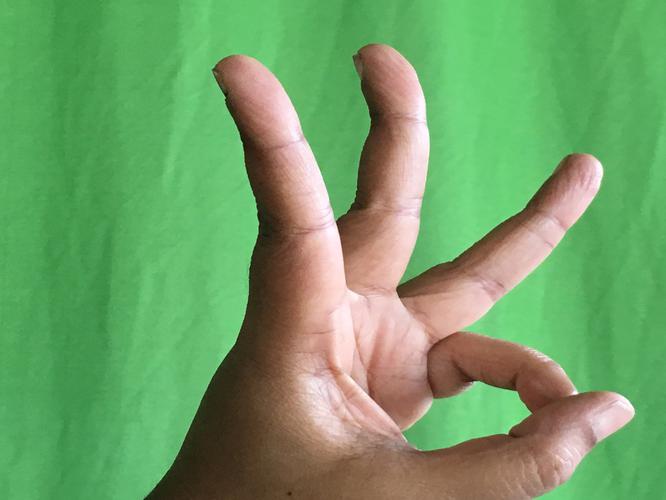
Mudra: Trishulam
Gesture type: single_hand